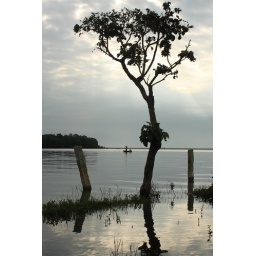
A tree on the banks of river Hemavati, near Hassan Karnataka.